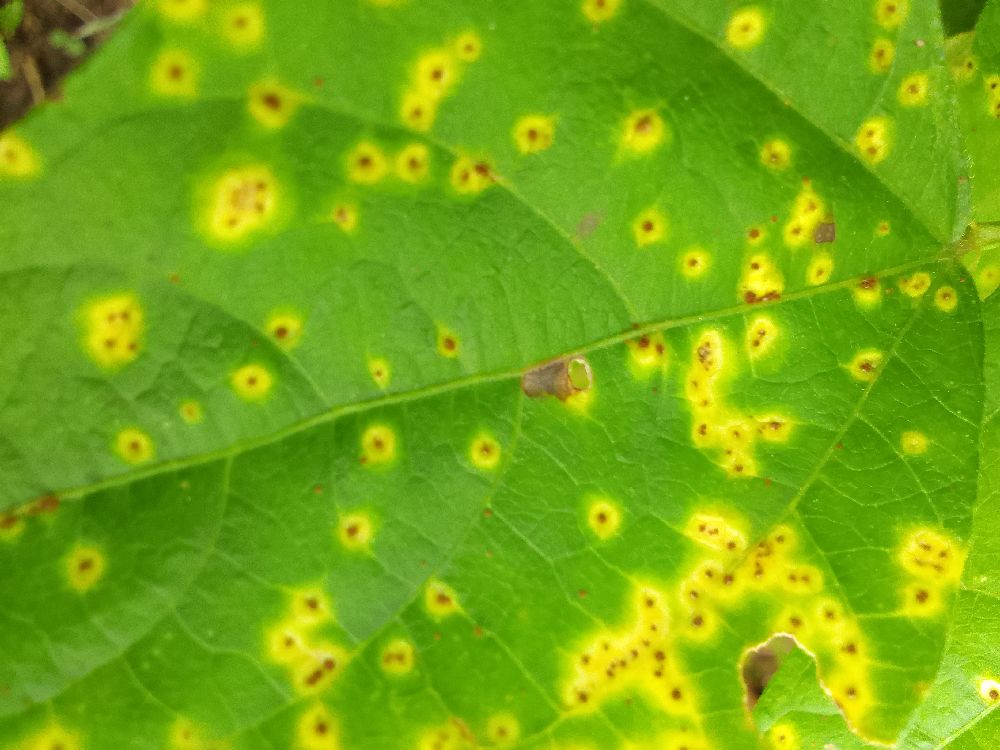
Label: rust